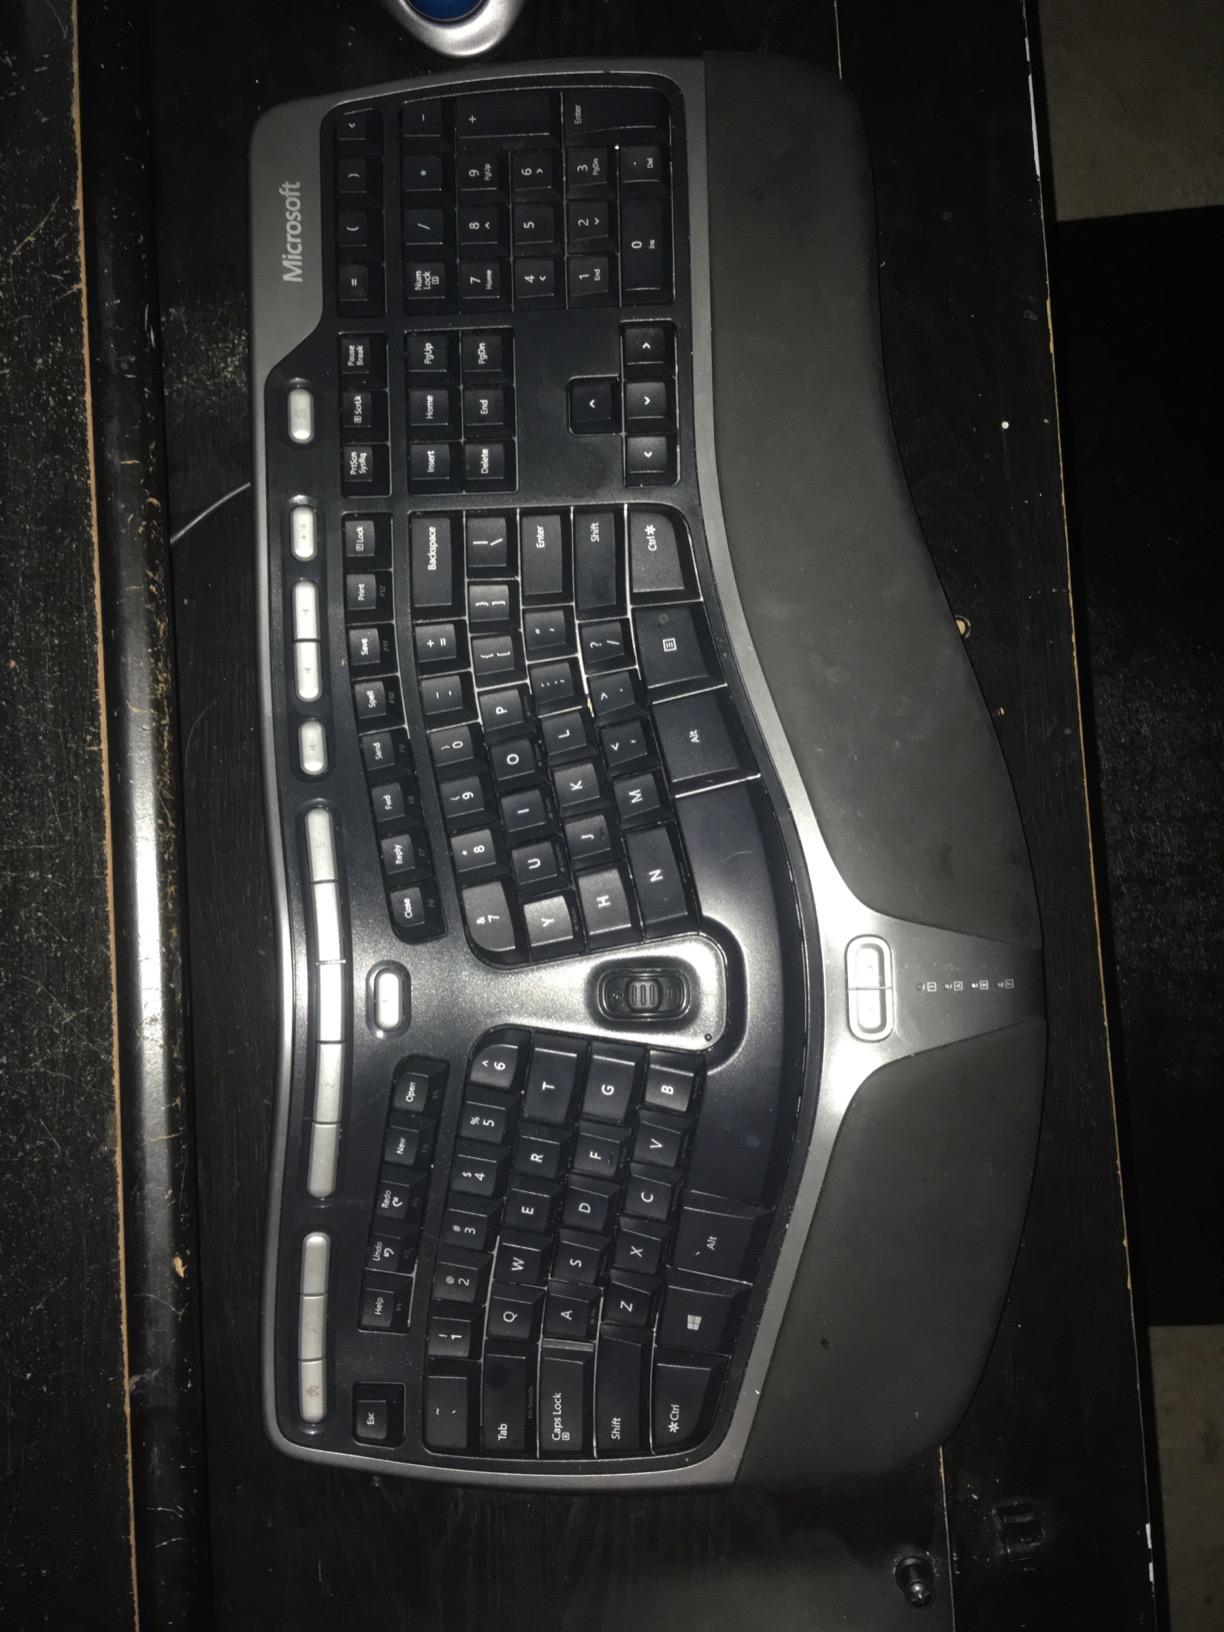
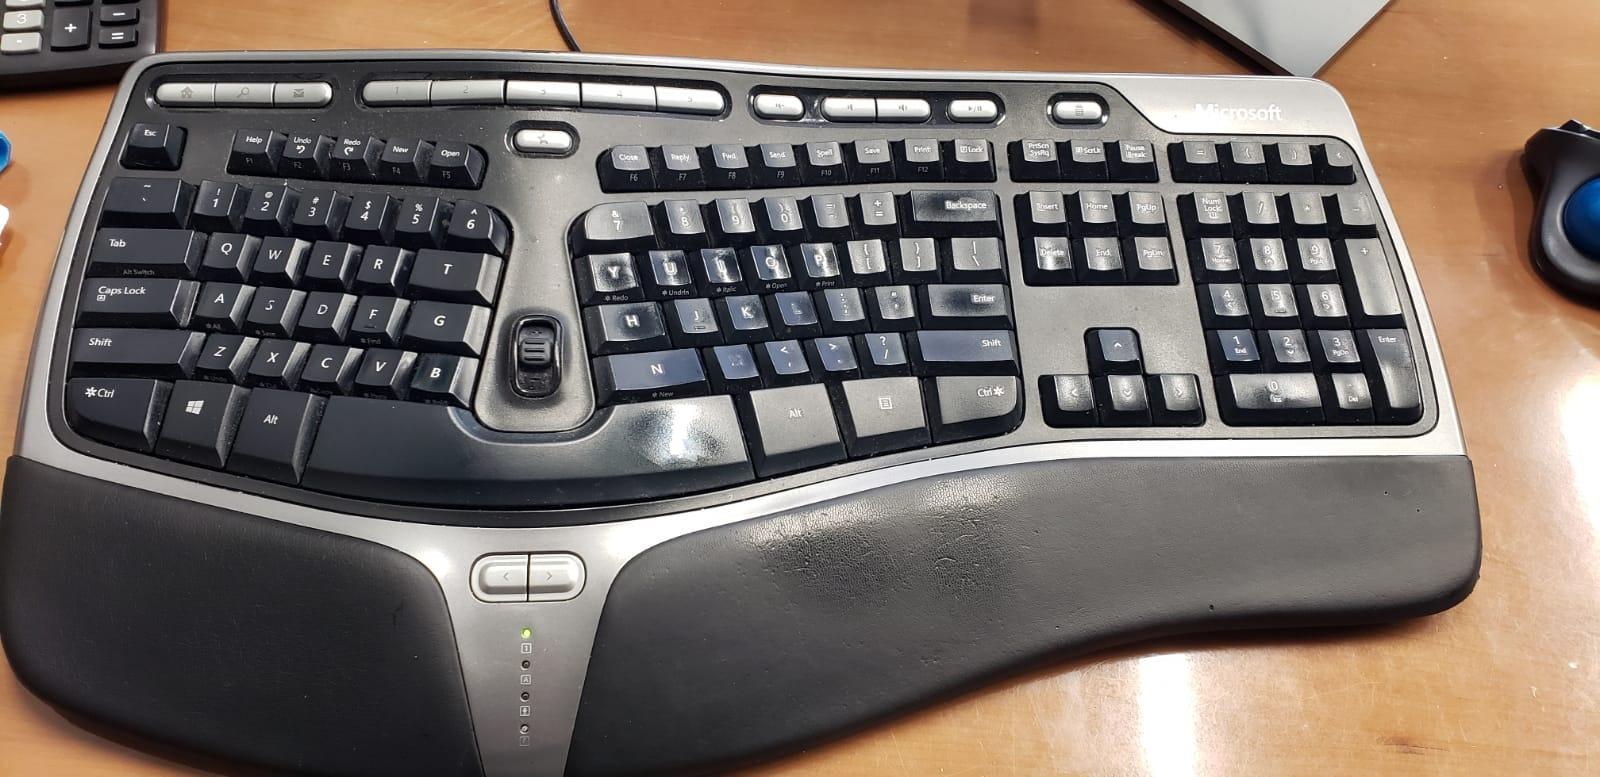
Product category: keyboard
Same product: yes